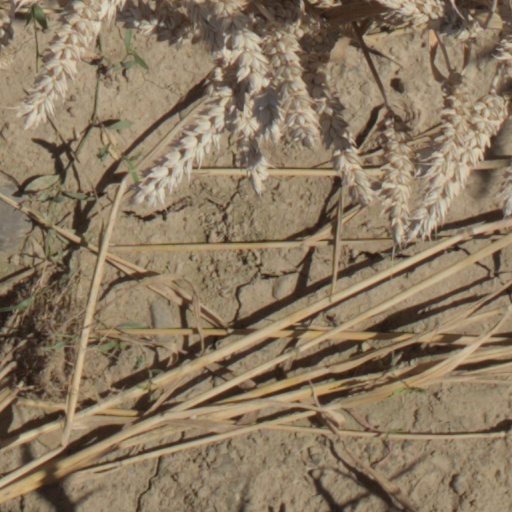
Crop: wheat